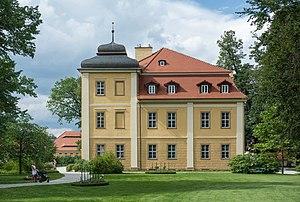
Mysłakowice est une gmina rurale du powiat de Jelenia Góra, Basse-Silésie, dans le sud-ouest de la Pologne. Son siège est le village de Mysłakowice, qui se situe environ 7 km au sud-est de Jelenia Góra et 94 km à l'ouest de la capitale régionale Wrocław.